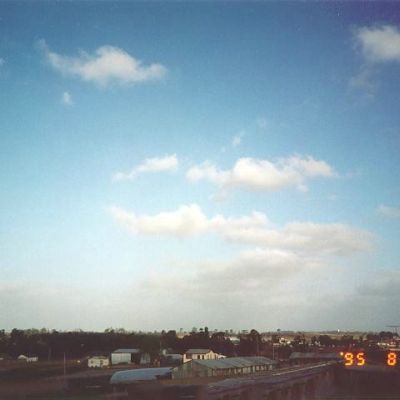
Cloud type: Stratus (St)